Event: Nepal Earthquake
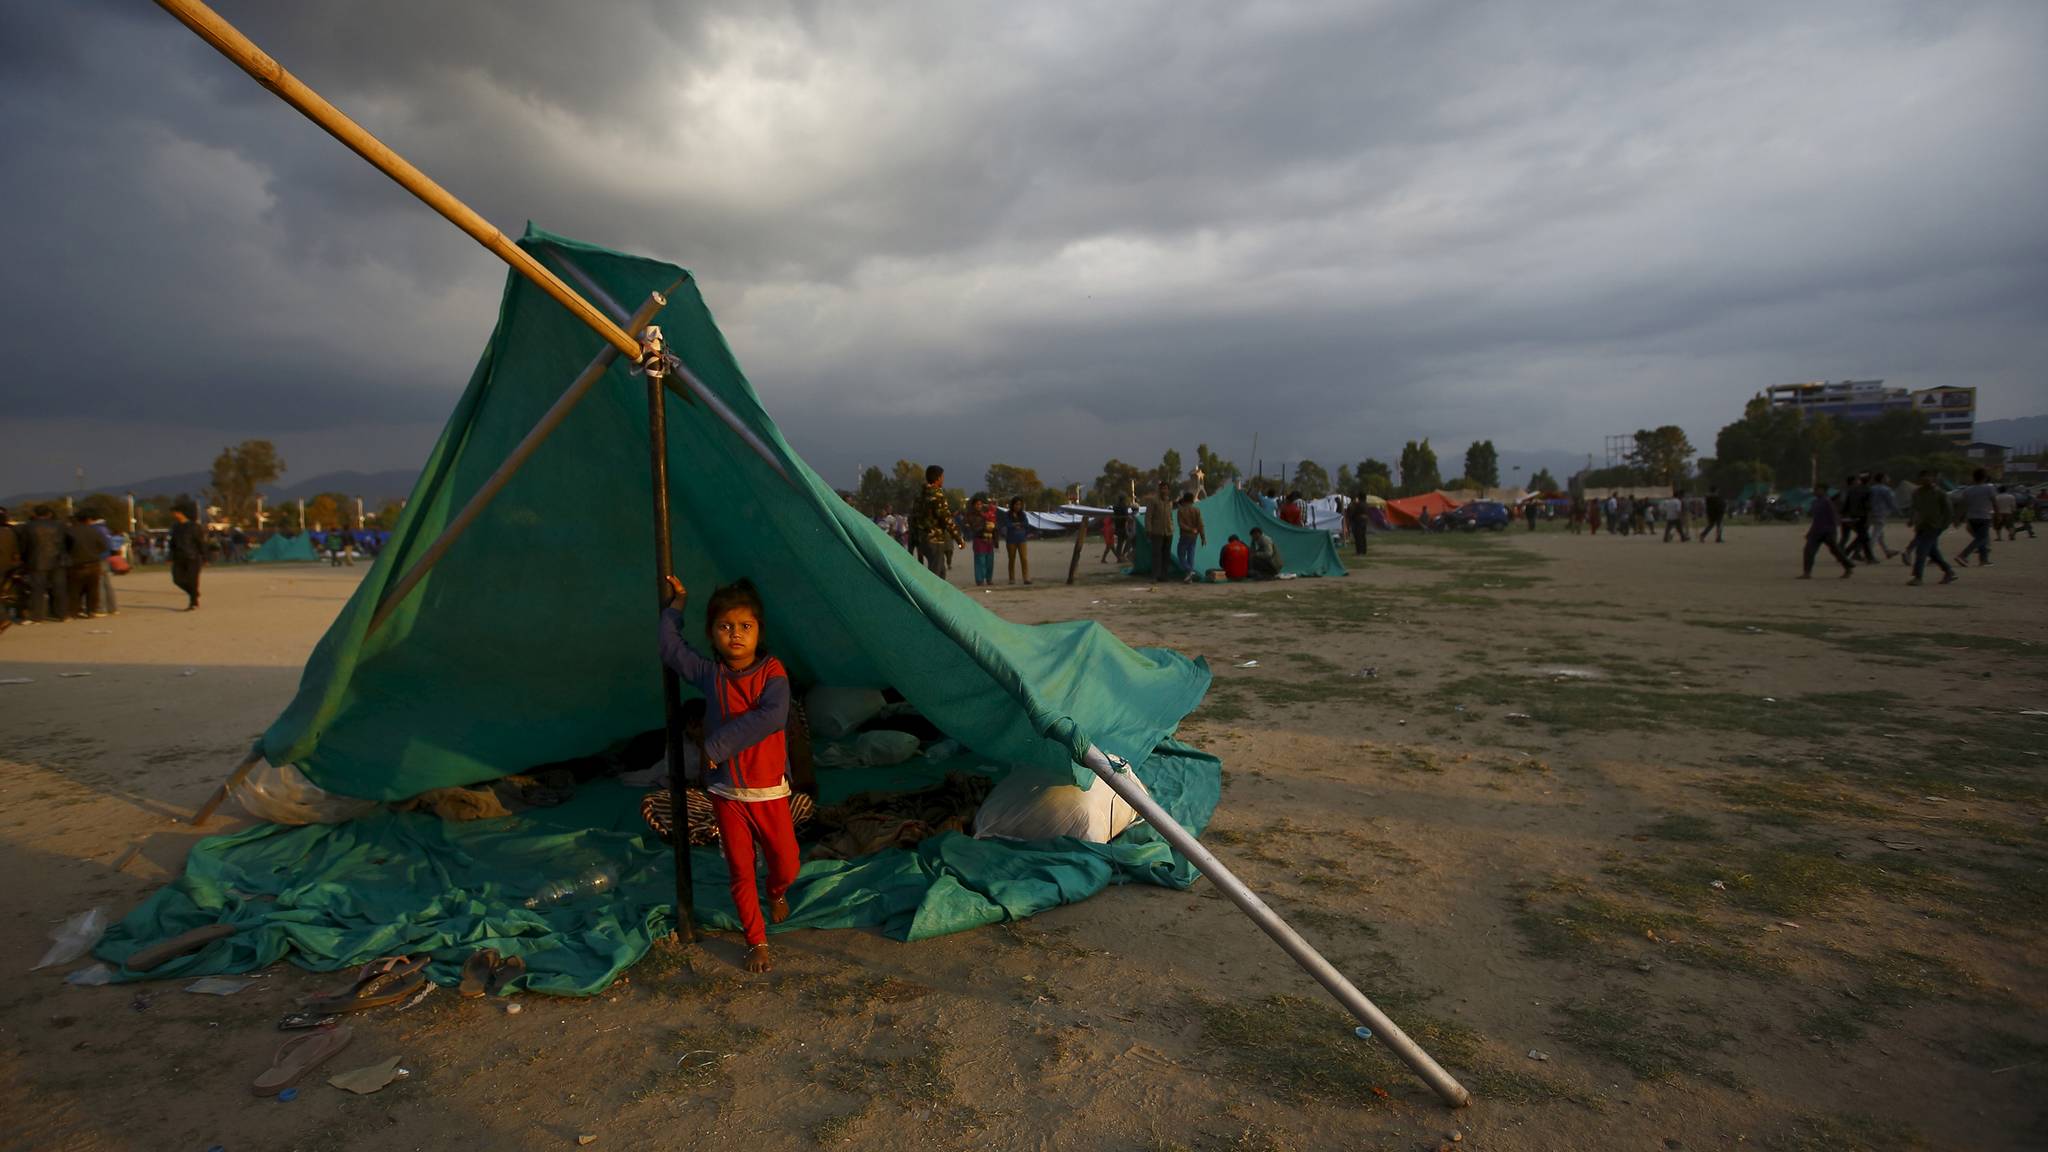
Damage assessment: no_damage